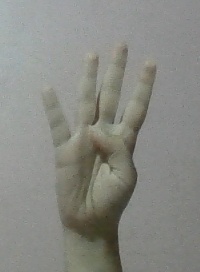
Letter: kaaf